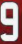
Number: 9